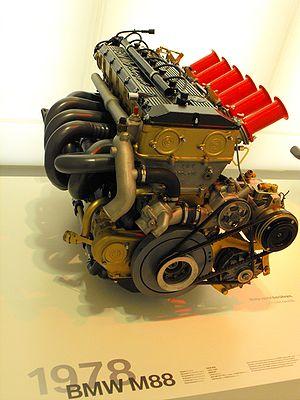
Le M88 est un moteur produit par BMW entre 1978 et 1989. Ce six cylindres en ligne a tout d'abord été installé dans la BMW M1.